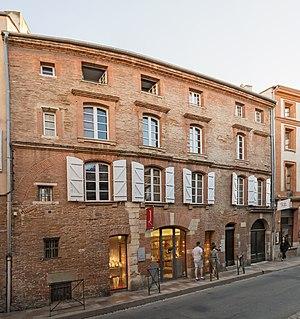
La rue Croix-Baragnon est une rue du centre historique de Toulouse, en France. Elle se situe au cœur du quartier Saint-Étienne, dans le secteur 1 de la ville. Elle appartient au secteur sauvegardé.
L’hôtel de Bonnefoy est un hôtel particulier situé au nᵒ 19 rue Croix-Baragnon, dans le centre-ville de Toulouse. Il est construit dans le style de la première Renaissance toulousaine, dans le premier quart du XVIᵉ siècle, vers 1513. Il conserve cependant des éléments plus anciens, avec des traces de fenêtres gothiques du XIVᵉ siècle, comparables à celles de la Maison romano-gothique voisine.